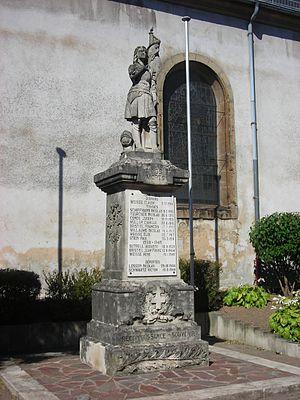
Boucheporn est une commune française située dans le département de la Moselle et le bassin de vie de la Moselle-est, en région Grand Est.